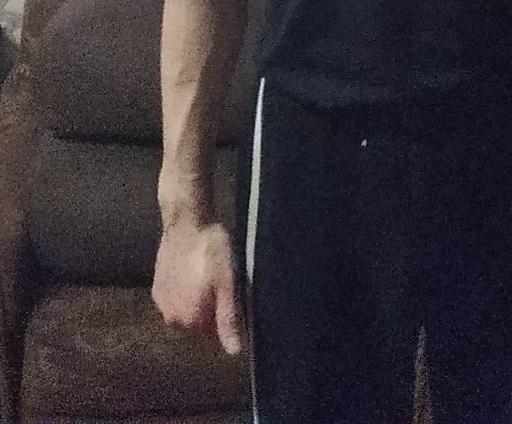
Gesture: no_gesture